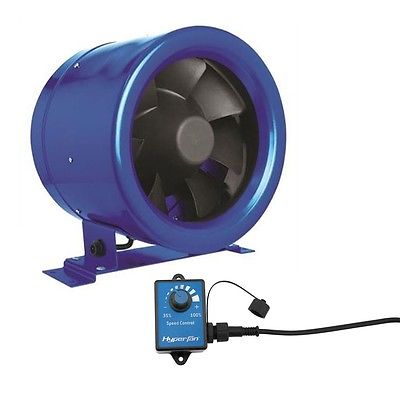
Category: fan